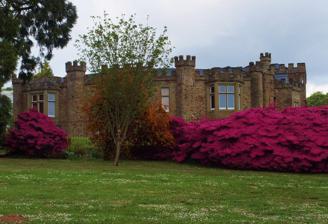
Building: Clyne Castle
Country: United Kingdom
Year built: 1791
Clyne Castle Clyne Castle men's hall blocks 1970 Clyne Castle is a Grade II*- listed building situated on a hill overlooking Swansea Bay , adjacent to the Clyne valley , near Blackpill , Swansea . Originally built in 1791 by a wealthy landowner it passed into the hands of the Vivian family and saw many distinguished guests over the years. Acquired by Swansea University in the 1950s, it was used as student accommodation. It has since become a block of apartments. History Clyne Castle was originally built in 1791 by Richard Phillips, a wealthy Carmarthenshire landowner. The Castle was subsequently remodelled by later owners, and was for many years in the possession of the Vivian family . While they lived in the castle, the eminent guests that visited them are thought to include Queen Victoria , Winston Churchill and King Edward VIII . William Graham Vivian planted the landscaped gardens in the 1860s. Later uses Swansea University used the Castle as a hall of residence (Neuadd Gilbertson) after it acquired the building in the 1950s. The University built two accommodation blocks, and, later, a women's hall (Neuadd Martin), with exceptionally fine sea views, on the hill behind the castle. The two halls, which were linked by external steps, shared some functions. The City of Swansea acquired the mature park of the Castle, now called Clyne Gardens (Gerddi Clun), which has views over the bay. The historic landscape area of Clyne Castle is a Registered Historic Park. In 2003, the university decided to sell the halls and to build more accommodation on the main university campus instead. The current use of the refurbished castle is as a block of one- and two-bedroom apartments. The grounds are protected by wrought iron gates and residents have use of the lawned gardens. The student accommodation blocks and the women's hall were demolished and were replaced in 2006 by new housing. References